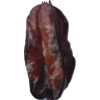
Label: carambola